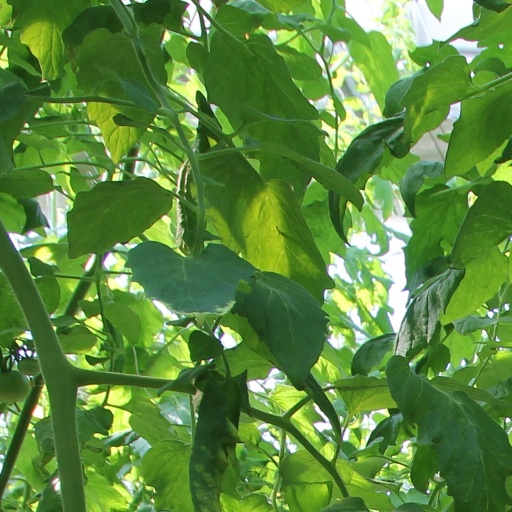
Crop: tomato